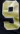
Number: 9